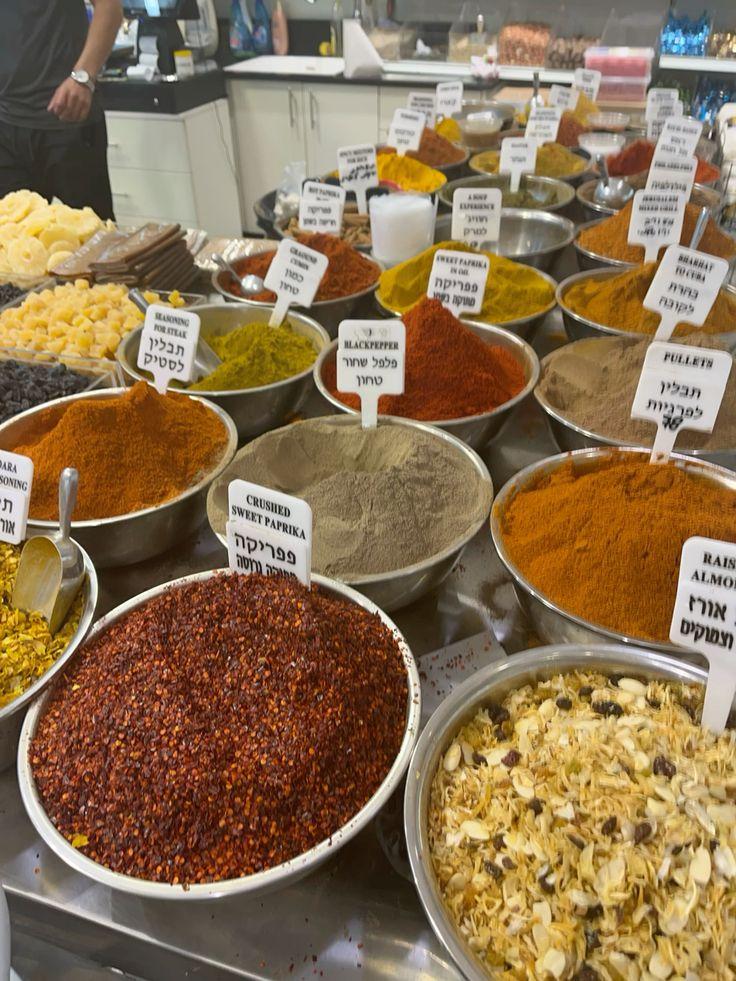
Bidhaa tofauti tofauti vilivyoekwa kwenye bakuli kubwa vina lebo vilivyoandikwa bei, vingine vikiwa viungo tofauti vyenye rangi tofauti kama kahawia,machungwa, nyekundu na manjano.